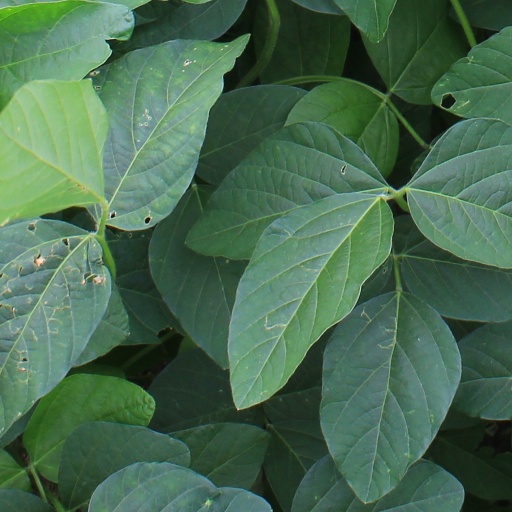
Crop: soybean